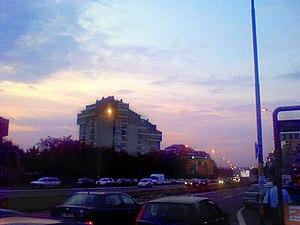
Žarkovo est un quartier de Belgrade, la capitale de la Serbie. Il est situé dans la municipalité de Čukarica. En 2002, il comptait 58 682 habitants.